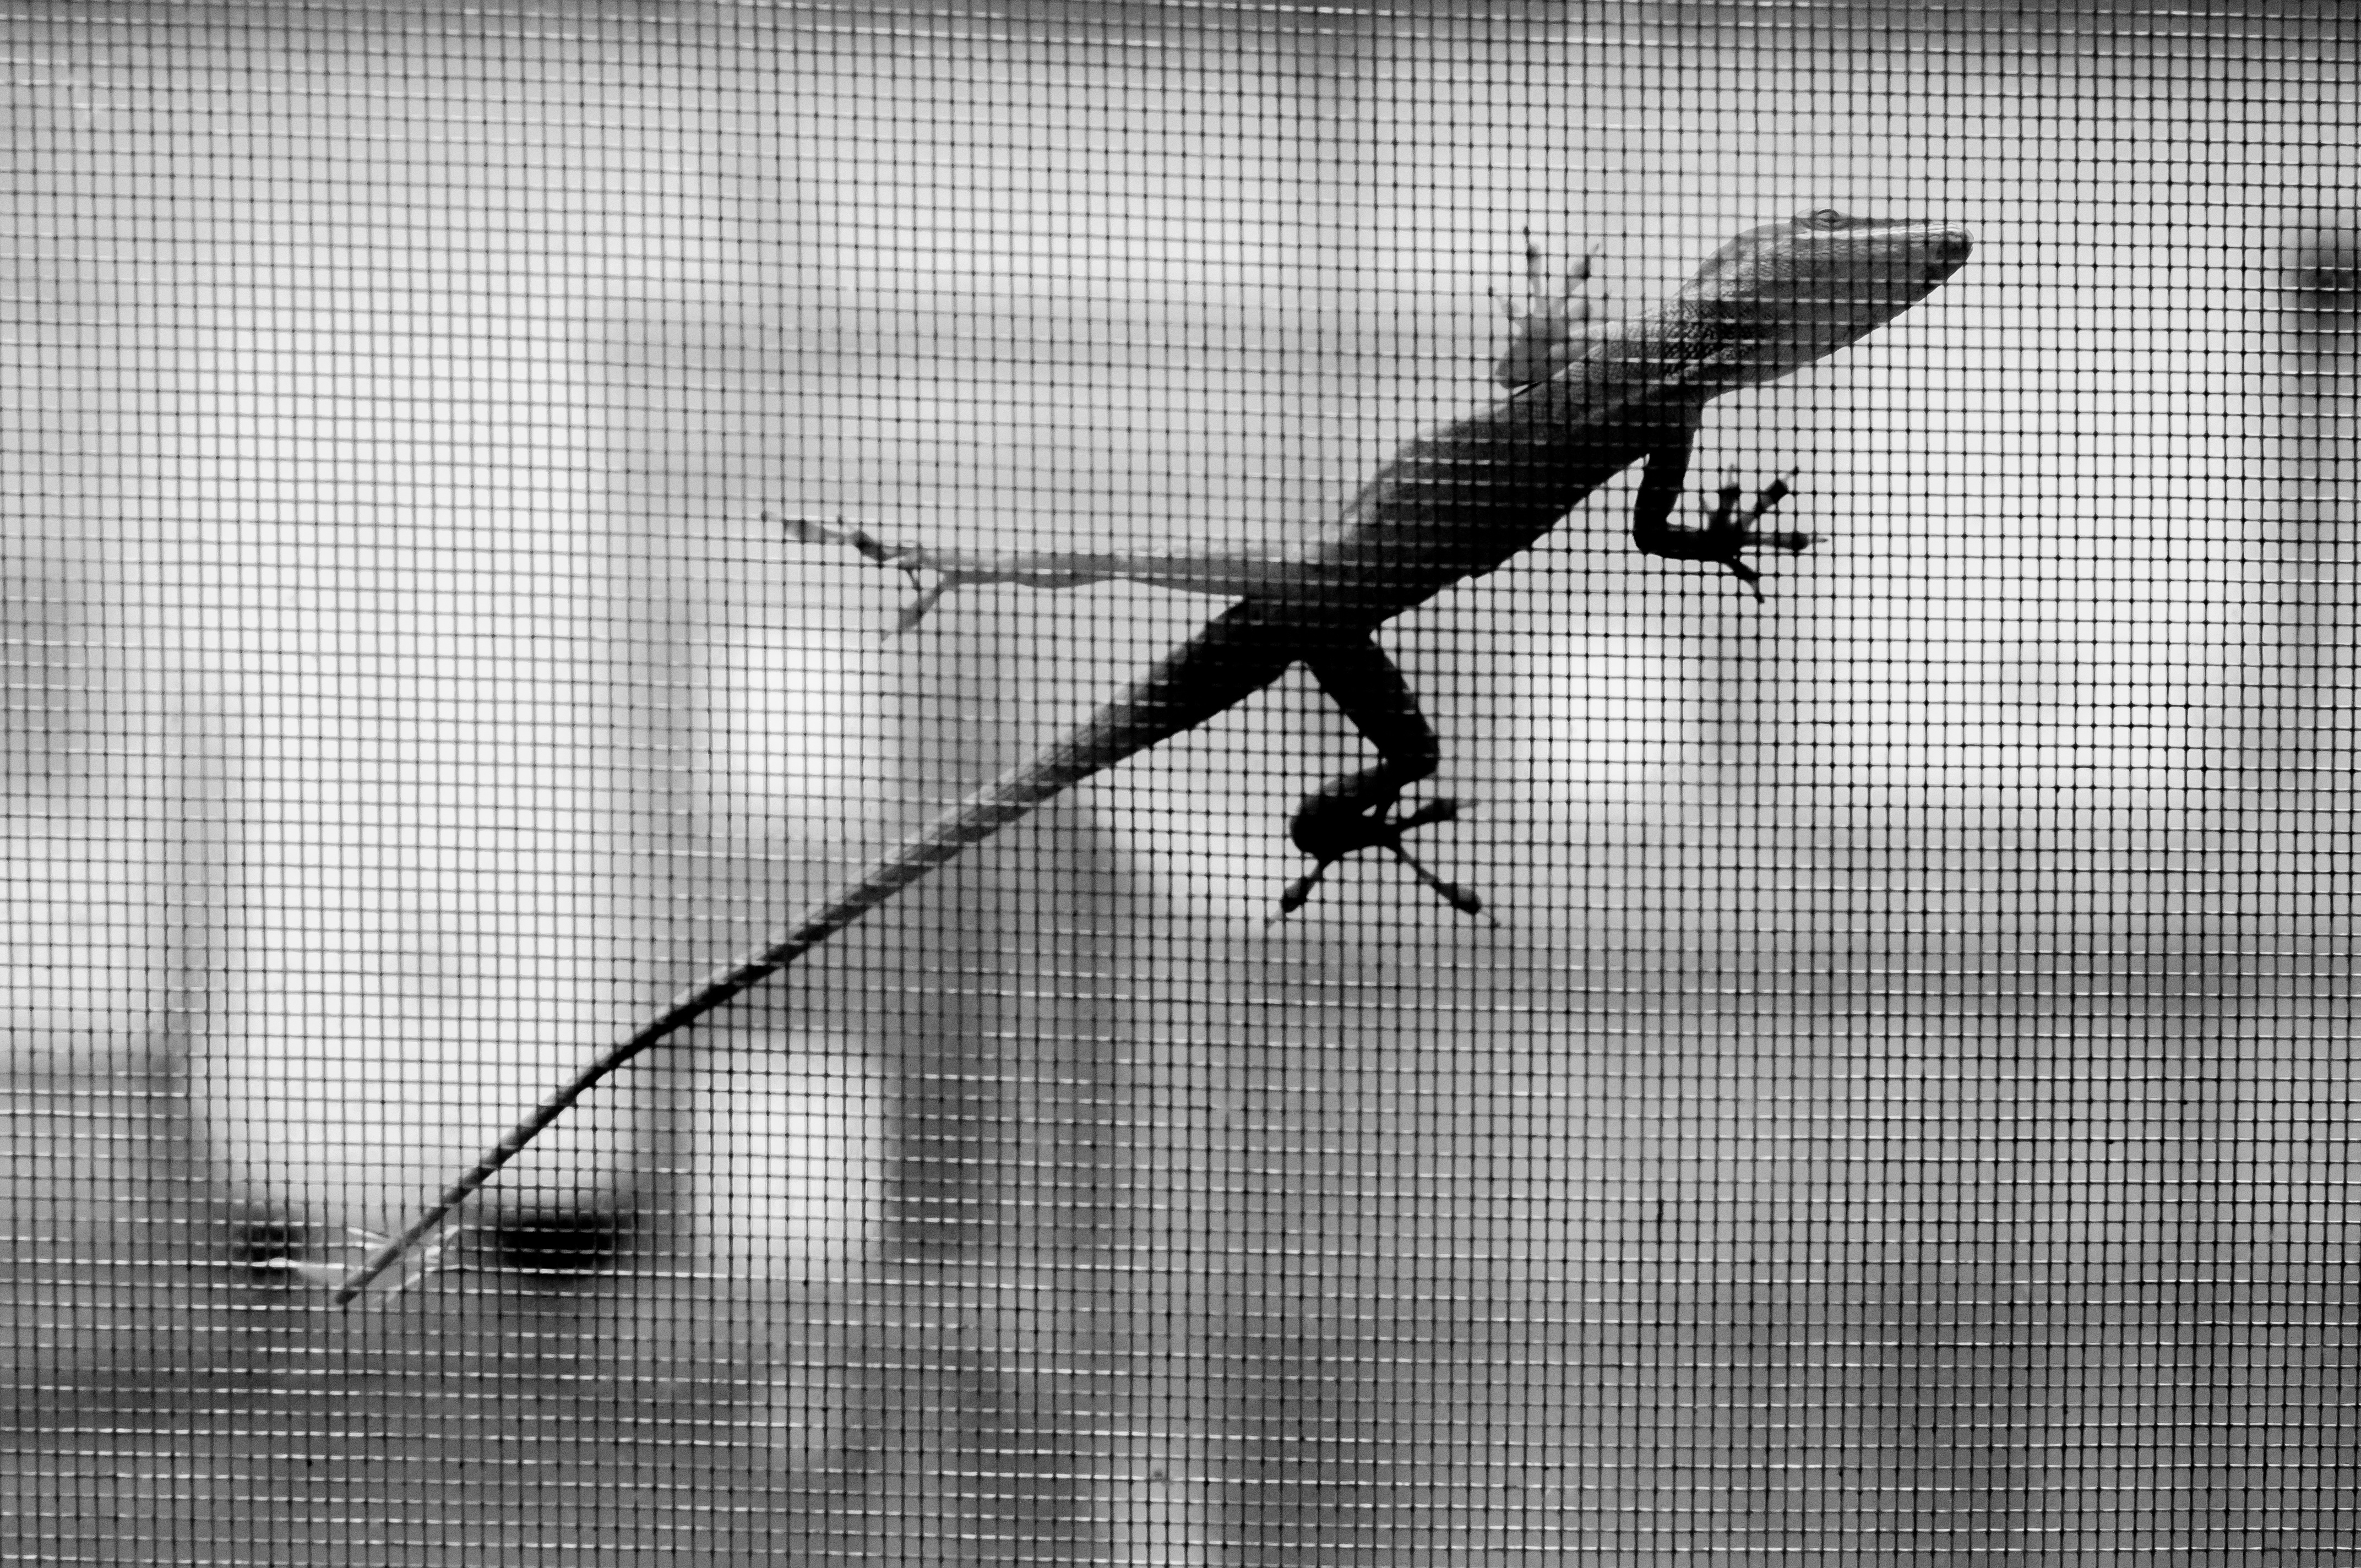
black and white, line, reptile, black, monochrome, lizard, monochrome photography, scaled reptile